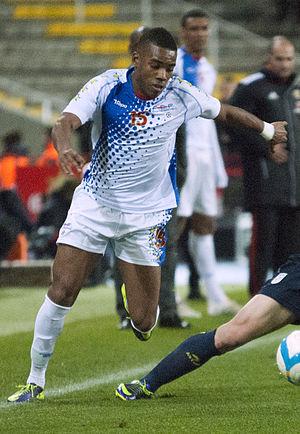
Garry Mendes Rodrigues est un footballeur cap-verdien né le 27 novembre 1990 à Rotterdam. Il évolue en tant qu'ailier au sein du club au Fenerbahçe, en prêt de l'Ittihad FC